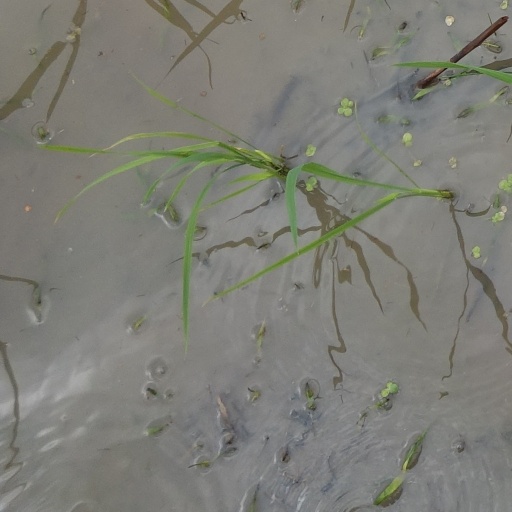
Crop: rice